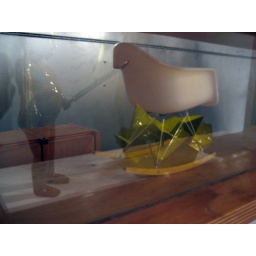
Reflection of minature chair in window